Dana Delany

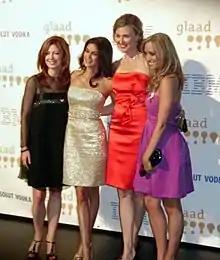
Delany, Teri Hatcher, Brenda Strong, and Andrea Bowen at the 20th GLAAD Media Awards in 2009.

Delany continued to find work in a variety of projects, doing pilots, TV series, made-for-TV movies, and feature films. She appeared in the NBC drama "Good Guys/Bad Guys" (2000), which "Newsweek" termed a "Sopranos knock-off". She appeared in the short-lived "Pasadena" (2001), a Fox production which was described as a "twisted rich-family saga" with a "great cast". Delany commented in an interview: "You can see "Pasadena" as a black comedy or see it as really tragic. A lot of soaps on television now don't have that layer of tragedy to them." She was an actor and co-executive producer of the film "Final Jeopardy" (2001). "New York Daily News" TV critic David Bianculli gave a positive review to both her performance as an actor—"Delany, as always, does pensive and independent better than most actresses"—and as a producer. She played a doctor in the TV series "Presidio Med" (2002), described as a "conventional but pleasant drama populated by characters dedicated to medicine who also have messy personal lives." She appeared in TV movies such as "A Time to Remember" (2003), and "Baby for Sale" (2004). She appeared in feature films by indie film producers, such as "The Outfitters" (1999), "Mother Ghost" (2002), and "Spin" (2003).